Wheel of the Year

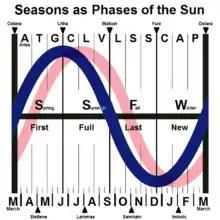
The annual cycle of insolation for the northern hemisphere (Sun energy, shown in blue) with key points for seasons (middle), quarter days (top) and cross-quarter days (bottom) along with months (lower) and Zodiac houses (upper). The cycle of temperature (shown in pink) is delayed by seasonal lag.

In many traditions of modern pagan cosmology, all things are considered to be cyclical, with time as a perpetual cycle of growth and retreat tied to the Sun's annual death and rebirth. This cycle is also viewed as a micro- and macrocosm of other life cycles in an immeasurable series of cycles composing the Universe. The days that fall on the landmarks of the yearly cycle traditionally mark the beginnings and middles of the four seasons. They are regarded with significance and host to major communal festivals. These eight festivals are the most common times for community celebrations.